Andrei Rublev (film)

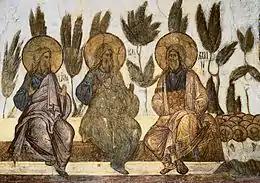
Fresco "Bosom of Abraham" by the historical Daniil Chyorny

Andrei, Daniil and Kirill are wandering monks and religious icon painters, looking for work. The three represent different creative characters.